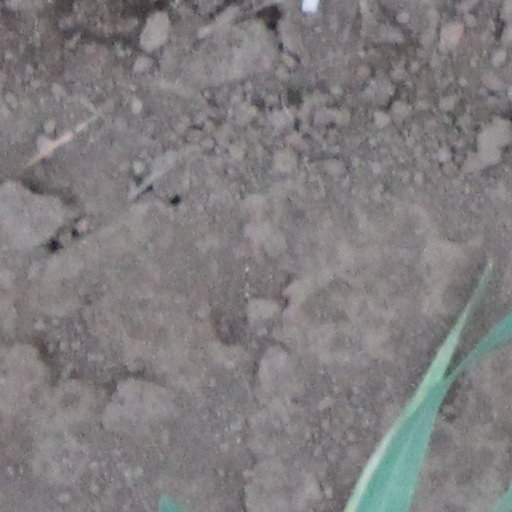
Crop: wheat